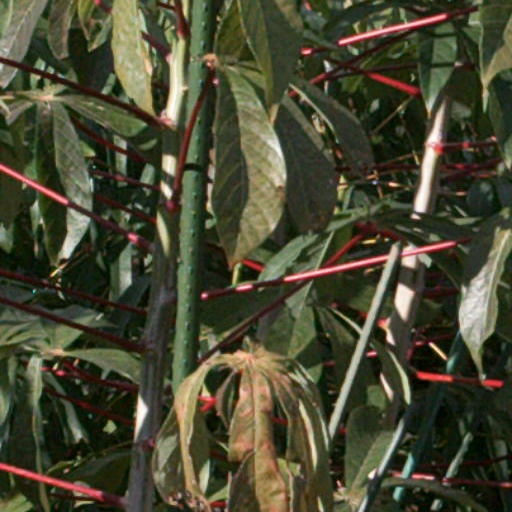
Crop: cassava